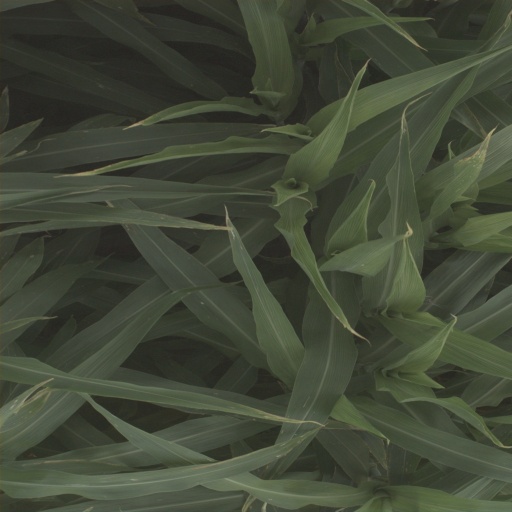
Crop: sorghum